Andris Šics

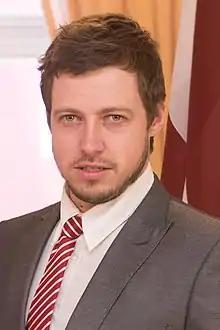
Šics in 2015

Andris Šics (born 12 May 1985) is a former Latvian luger. He competed in the 2006, 2010 and 2014 Winter Olympics, and won a silver medal in the men's doubles event in 2010 and two bronze medals in 2014, alongside his teammate and elder brother Juris Šics. The Šics brothers' three medals mean they have won more Olympic medals than any other Latvian sportsperson.